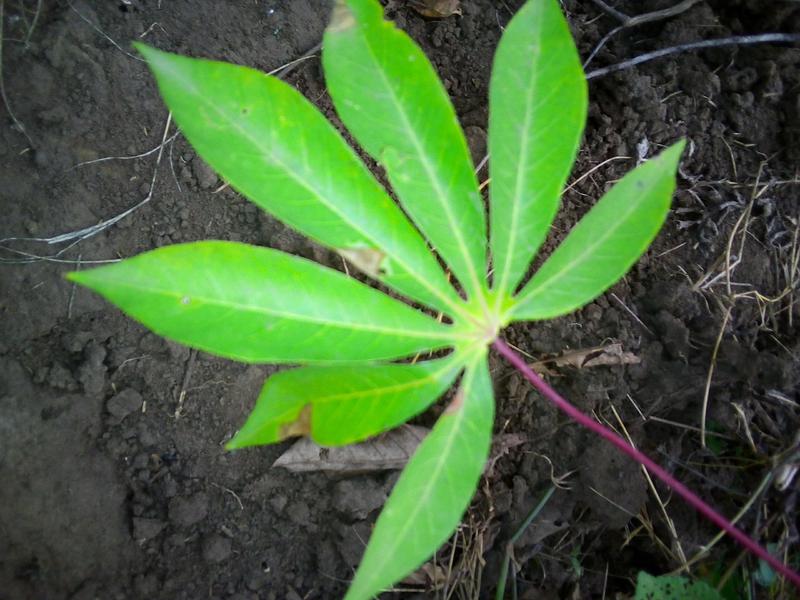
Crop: cassava
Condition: bacterial_blight